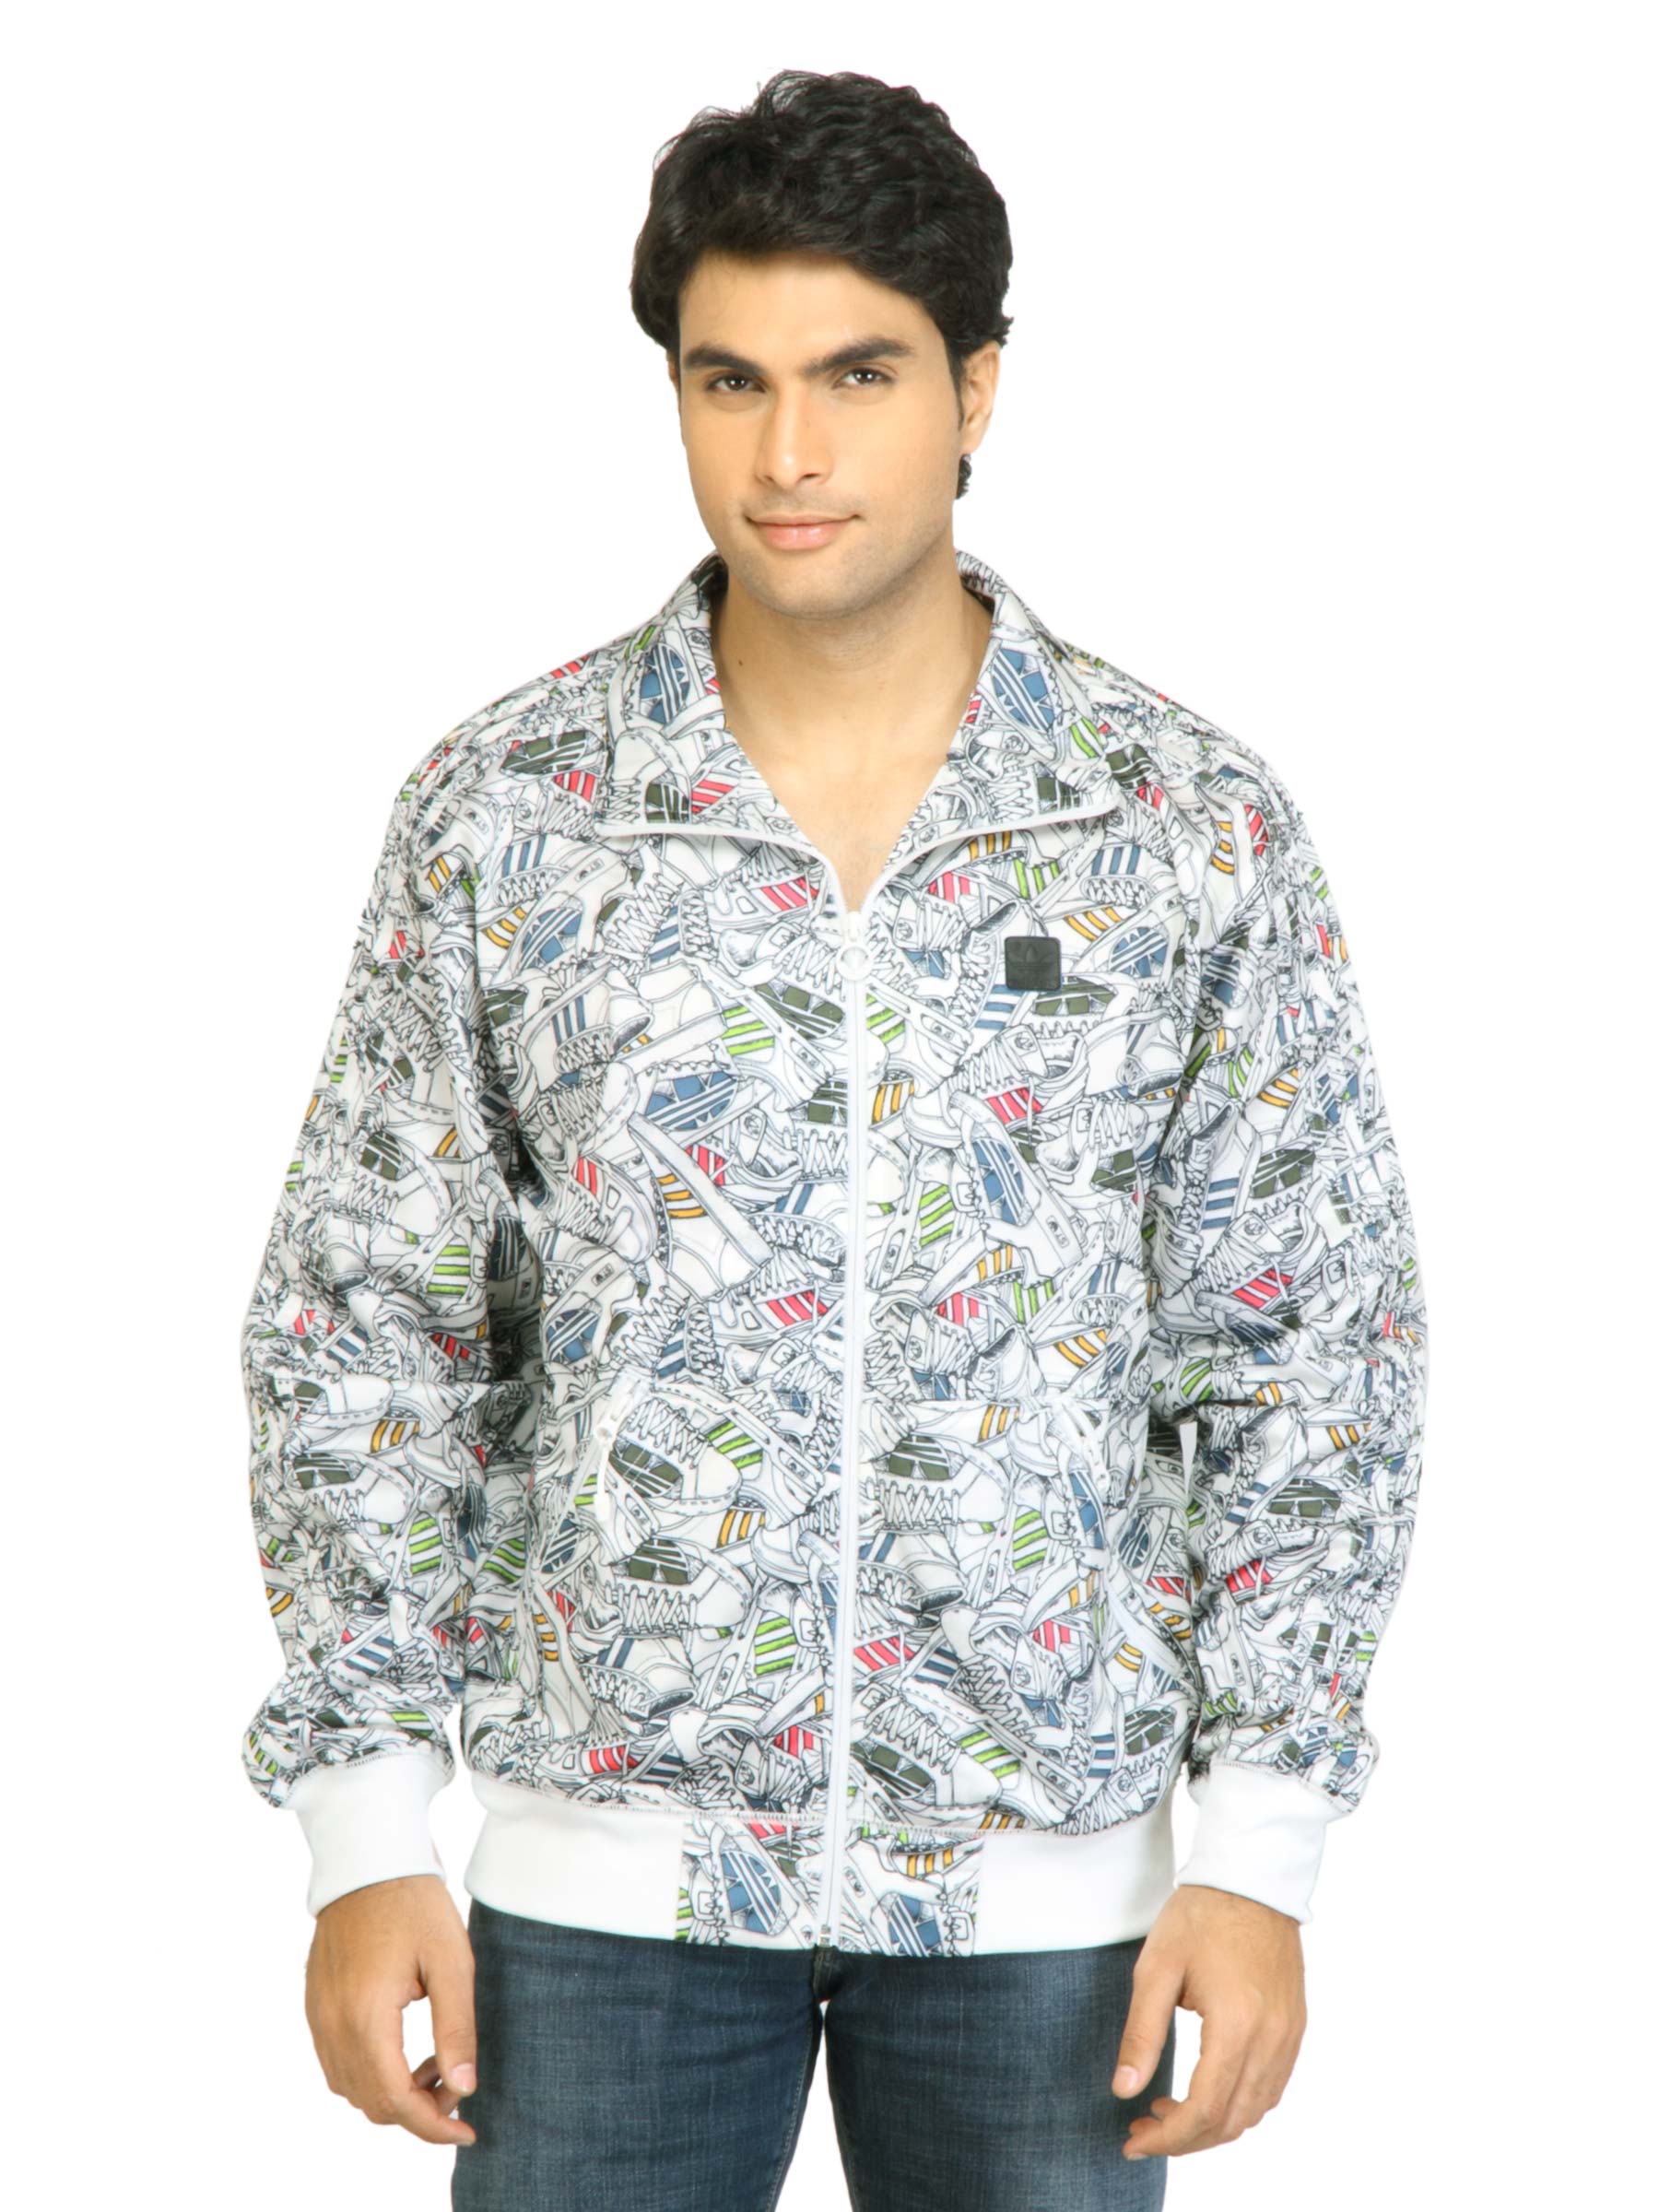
ADIDAS Originals Men ST FB Track Top White Jacket
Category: Apparel / Topwear / Jackets
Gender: Men
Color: White
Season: Summer 2011
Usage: Casual